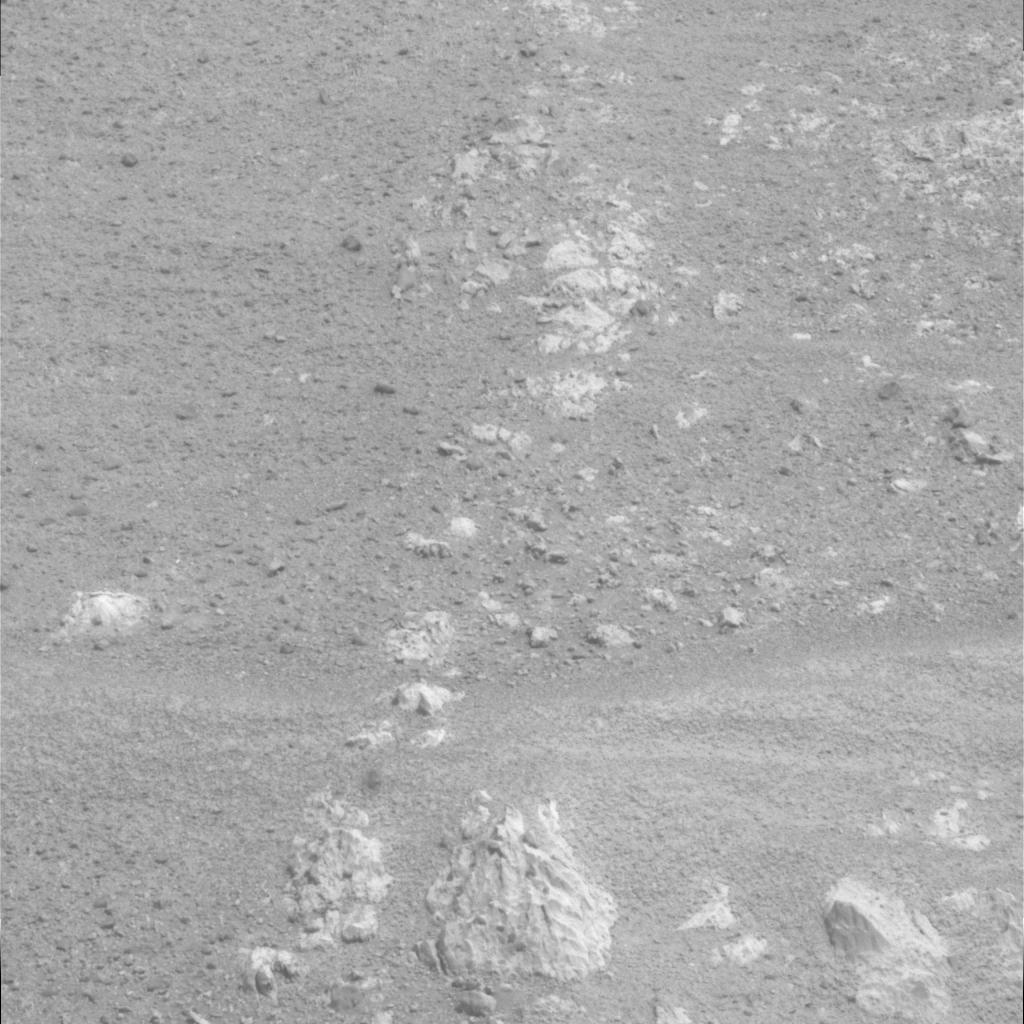
Surface features visible: Rock Outcrops, Clasts, Soil, Nearby Surface